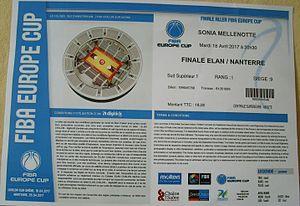
Feuille de billet de match de finale aller de Coupe d'Europe FIBA Chalon-sur-Saône - Nanterre (18 avril 2017)
L'Élan sportif chalonnais est un club professionnel français de basket-ball appartenant à l'élite du championnat de France. Il est basé dans la ville de Chalon-sur-Saône en Saône-et-Loire. Le club évolue actuellement au Colisée, une salle d'une capacité de 4 000 places assises depuis 2001 puis 5 000 places assises en 2012 puis 4 948 places en 2015 et finalement 4 540 places en 2017. Auparavant, l'Élan chalonnais jouait à la Maison des sports depuis 1970.
La saison 2016-2017 de l'Élan sportif chalonnais est la vingt-et-unième de l'Élan chalon en Pro A. Le club est Champion de France et finaliste de la Coupe d'Europe FIBA.
La Coupe d'Europe FIBA 2016-2017 est la 2ᵉ édition de la Coupe d'Europe FIBA, quatrième compétition européenne de clubs dans la hiérarchie du basket-ball européen.